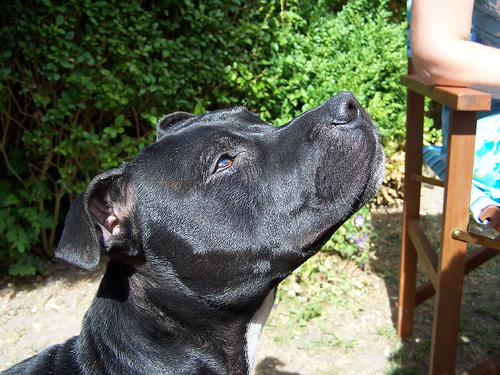
Breed: staffordshire bull terrier